Santiago de Cuba

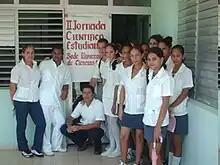
Medical students at the University of Santiago de Cuba, 2012

The local citadel of San Pedro de la Roca is inscribed on the UNESCO World Heritage List as "the most complete, best-preserved example of Spanish-American military architecture, based on Italian and Renaissance design principles".